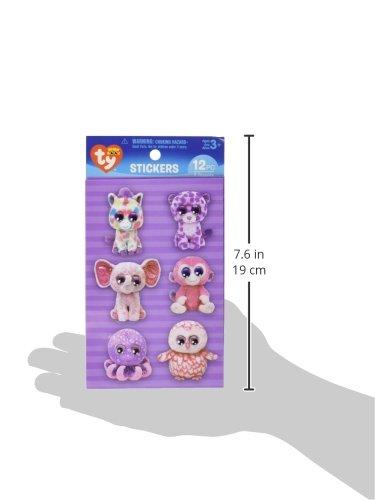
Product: Darice BB0049S, 12 Piece, Ty Beanie Boos Sticker Set, Girly Wiggle Eyes
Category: Toys & Games | Arts & Crafts | Stickers
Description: Ty beanie boos sticker set features all of your favorite, furry friends with sparkling googly-eyes.
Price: $5.48